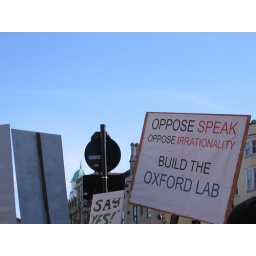
Slogans on the Pro-Test march in Oxford in support of building the new animal testing facility.